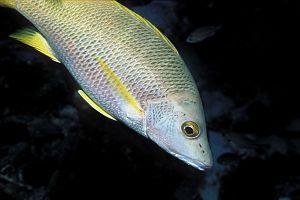
Voici les listes des espèces de poissons de mer et d'eau douce signalées en Guyane. Certaines espèces classées en poissons de mer peuvent se retrouver dans les fleuves ou les marais, mais effectuent une partie de leur cycle en mer.